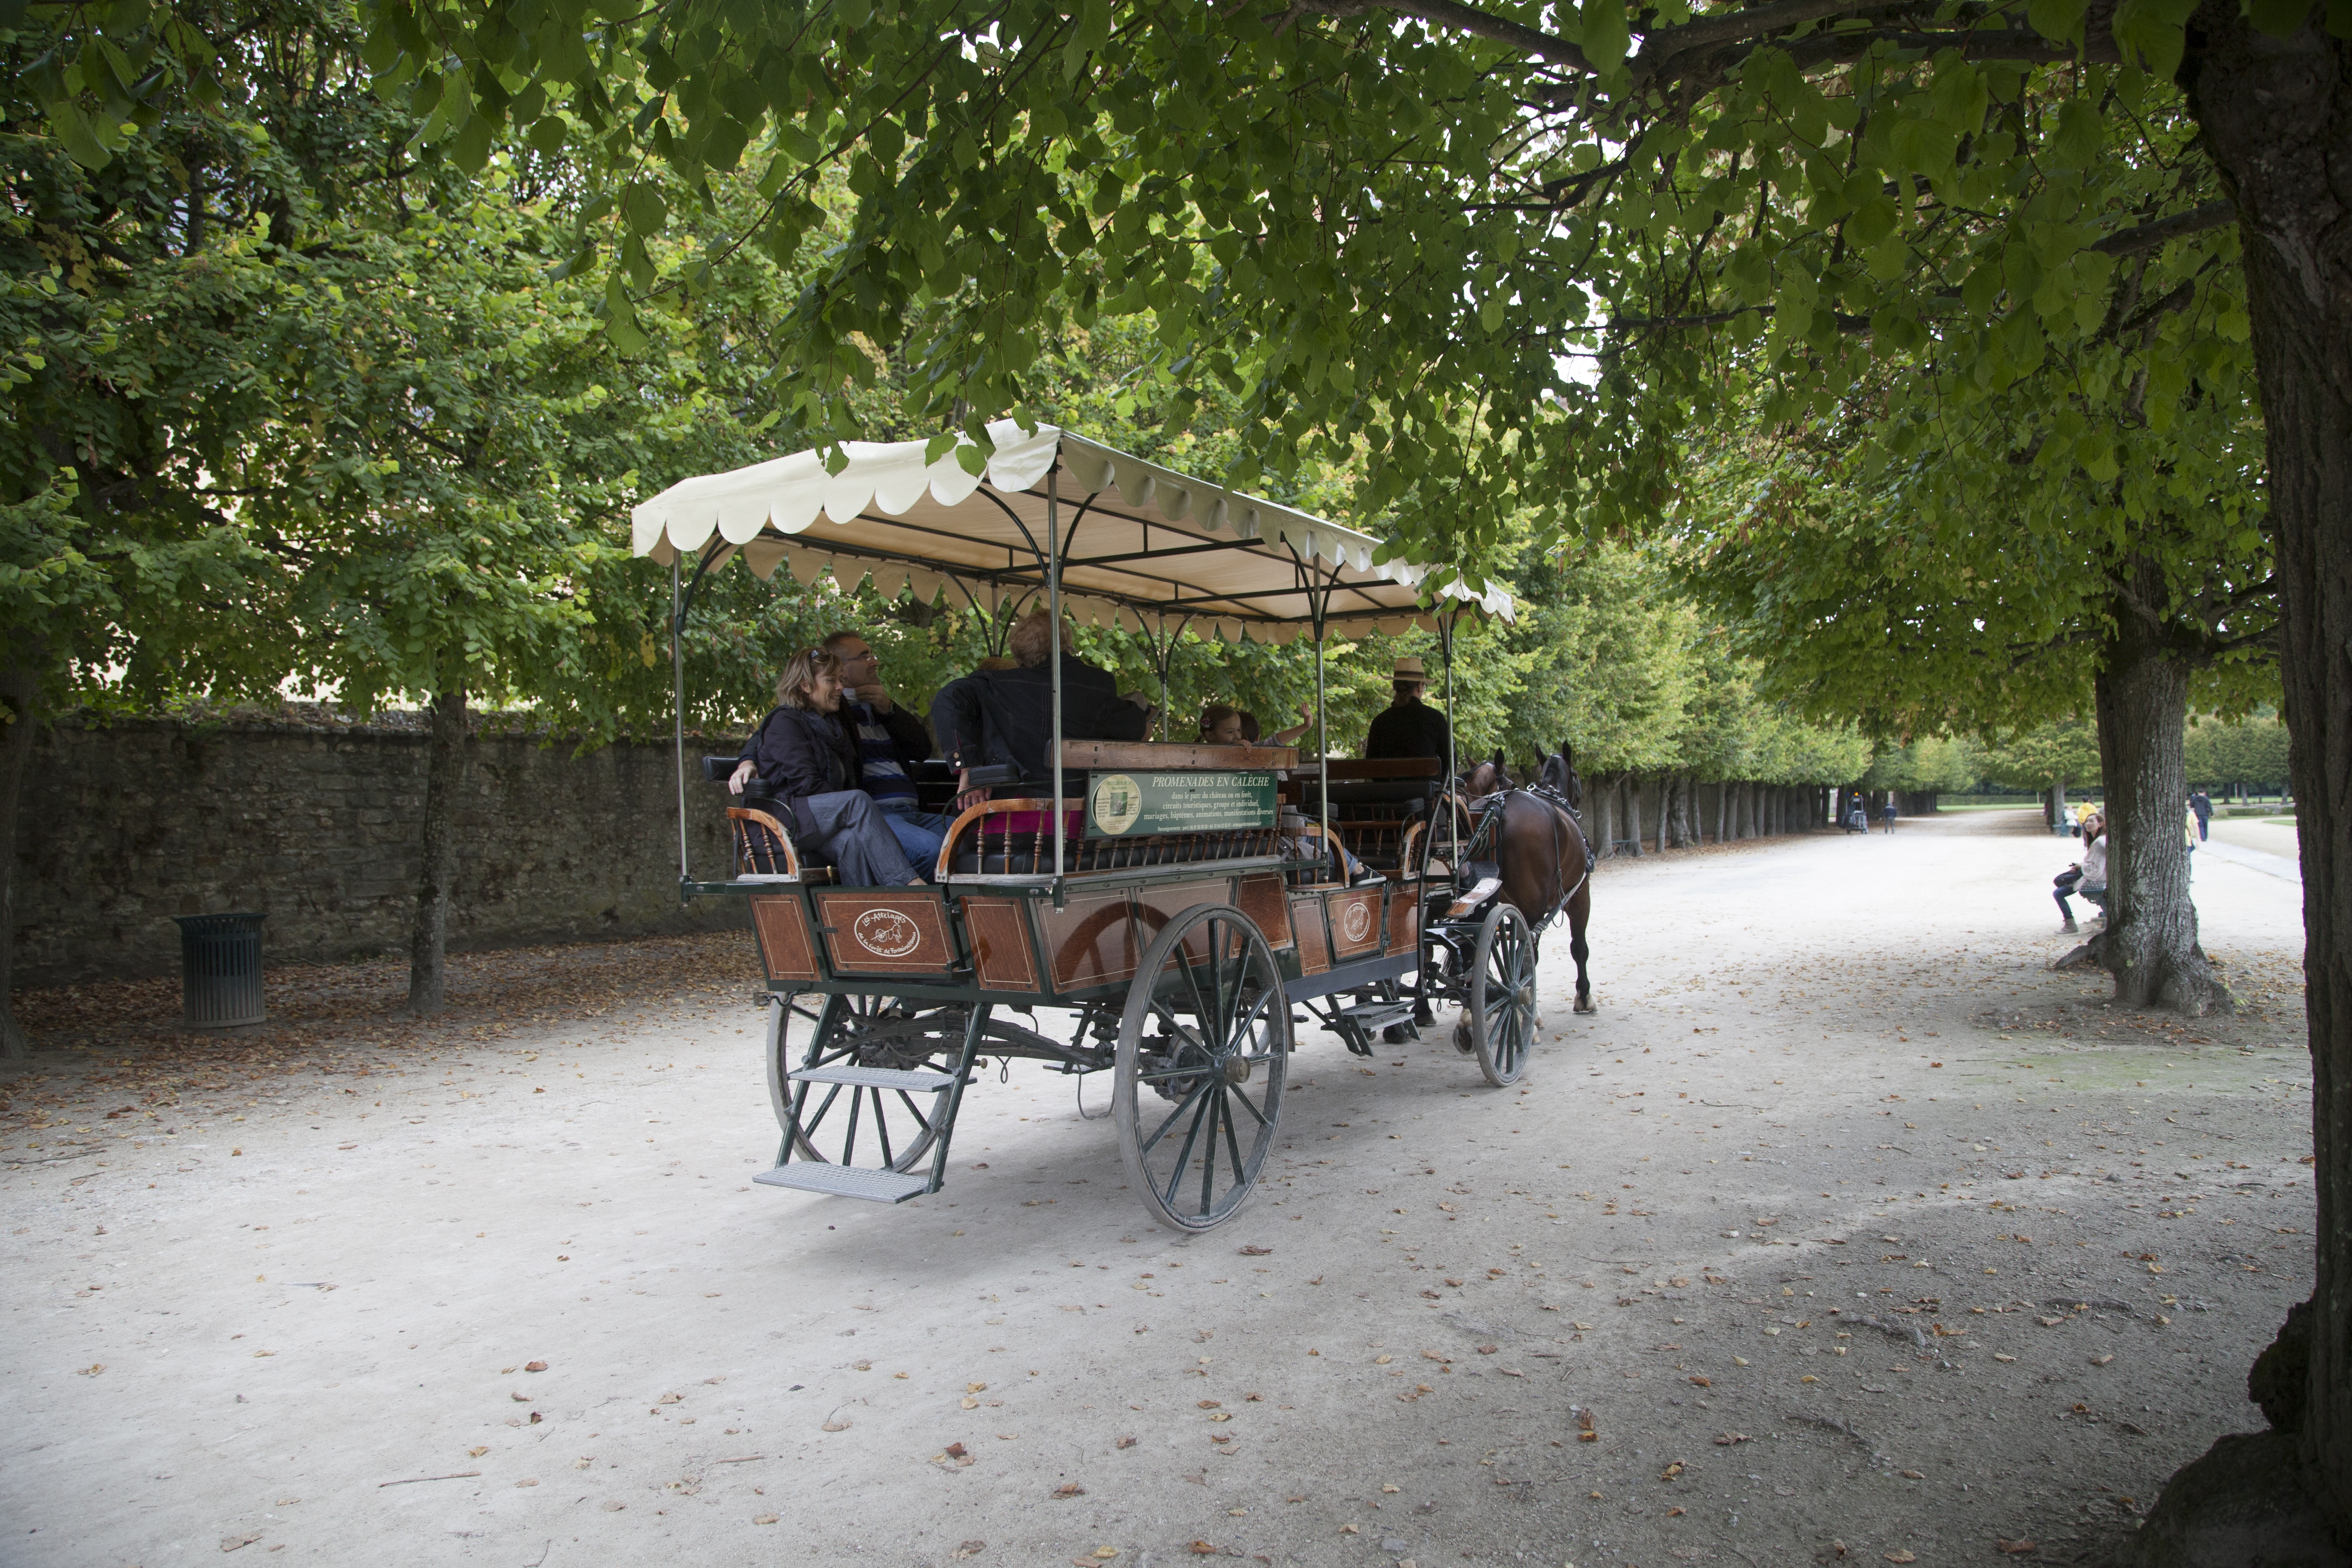
landscape, tree, nature, forest, path, france, green, vehicle, park, ride, tourism, leaves, horses, medieval, carriage, good looking, fontainebleau